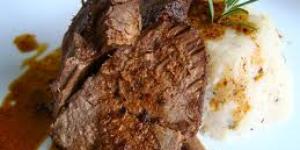
venado asado